Answer in natural language. Which object is closer to black basic chair (highlighted by a red box), wooden dining table (highlighted by a blue box) or black basic chair (highlighted by a green box)? Choose between the following options: black basic chair (highlighted by a green box) or wooden dining table (highlighted by a blue box)
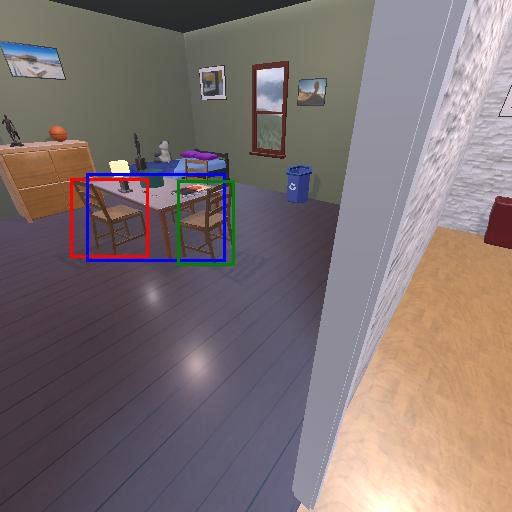
<answer>wooden dining table (highlighted by a blue box)</answer>